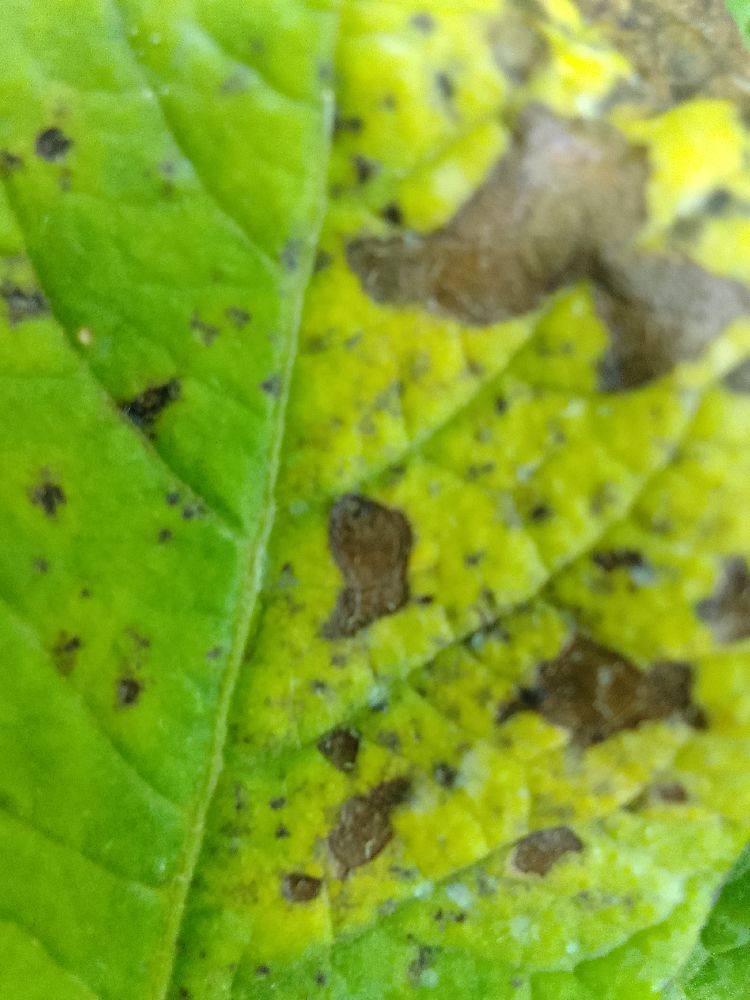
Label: Early blight